Banyusumurup

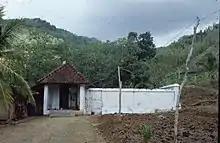
Entrance to graveyard in the 1990s

Banyusumurup is a sub-village ("dusun") in Girirejo village, southeast of Imogiri in Bantul Regency, Special Region of Yogyakarta, Indonesia.